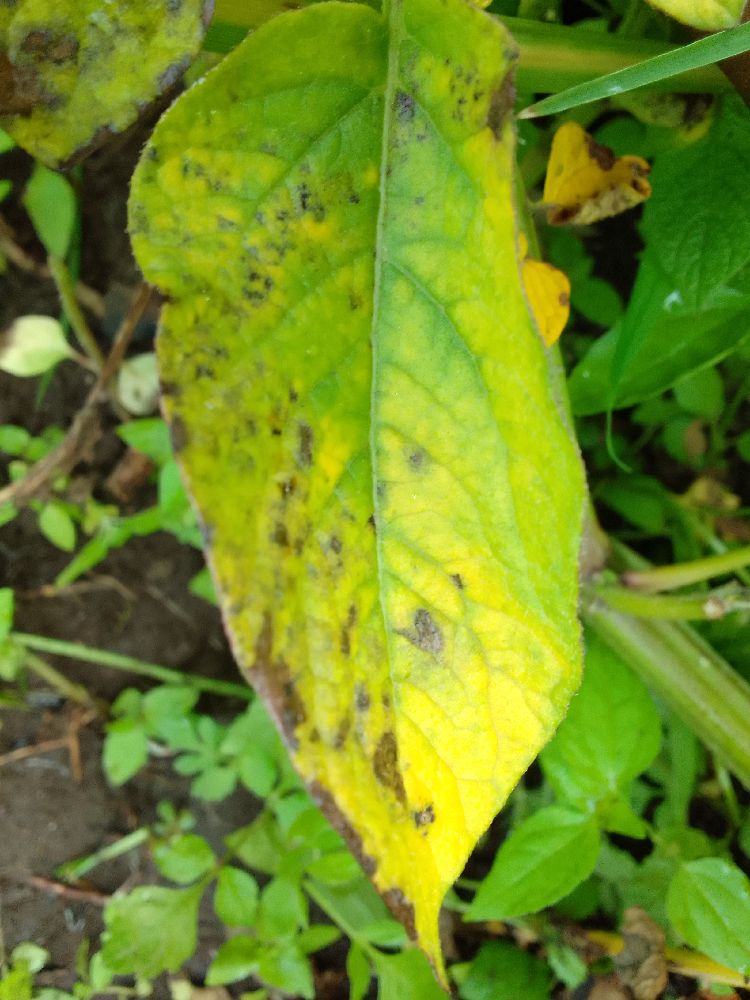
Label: Early blight